Ali-Qoli Khan Qajar

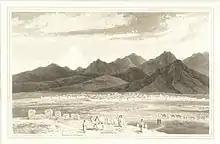
A view of Tehran in 1808/1809, from James Justinian Morier's "A Journey through Iran, Armenia and Asia Minor to Constantinople in the years 1808 and 1809", published in 1812

Ali-Qoli Khan Qajar was born in Astarabad (present-day Gorgan). According to the later court historian Mohammad-Taqi "Lesan ol-Molk" Sepehr, he was Mohammad Hasan Khan's ninth and last son, a rank possibly inherited because his mother was of non-Qajar origin, rather than being connected to his actual age. After the defeat and death of his father in 1759, Ali-Qoli Khan was brought to Qazvin as a captive of Karim Khan of the Zand dynasty. Ali-Qoli Khan was then moved to the Zand capital of Shiraz where he was raised, together with his brothers, under the surveillance of the Zand rulers. Following Karim Khan's death in 1779, confusion erupted which enabled Ali-Qoli Khan to accompany his eldest brother Agha Mohammad Khan to Astarabad. This event marked the beginning for Ali-Qoli Khan of what would become roughly twenty years of service (with brief intervals) under his eldest brother, taking part in Agha Mohammad Khan's endeavours to establish control over all of Iran. In contrast to Agha Mohammad Khan's full brothers, Ali-Qoli Khan was his steadfast associate from the start.